Cape Town water crisis

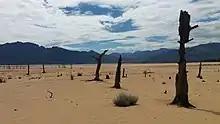
Cape Town's largest reservoir, Theewaterskloof, was at 11% capacity in March 2018

In mid-January 2018, previous Cape Town Mayor Patricia de Lille announced that the City would be forced to shut off most of the municipal water supply if conditions did not change. Level 7 water restrictions, "Day Zero", would be declared when the water level of the major dams supplying the City reached 13.5 percent. Municipal water supplies would largely be switched off, and residents would have to rely on 149 water collection points around the City to collect a daily ration of 25 litres of water per person. This would further affect Cape Town's economy, because employees would have to take time off from work to wait in line for water. Water supply would be maintained in the City's CBD, in informal settlements (where water is already collected from central locations) and to essential services such as hospitals. At the time of the announcement, "Day Zero" was projected to take place on 22 April 2018, but soon thereafter this was revised to 12 April. The "Day Zero" projections were based on the fortnightly changes in dam storage levels, assuming that the rates of decline would continue unchanged, with no further rainfall or change in water demand.